Martin Tranmæl

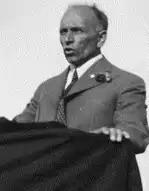
Martin Tranmæl

Martin Tranmæl grew up on a middle-sized farm in Melhus Municipality, in Søndre Trondhjem county, Norway. He started working as a painter and construction worker. In the early 20th century, Tranmæl lived for a while in the United States where he came into contact with the American workers movement, and even though he joined the AFL, he was also present at the founding congress of the Industrial Workers of the World, whose revolutionary syndicalist ideology he continued to be influenced by after returning to Norway. Upon his return, he eventually joined Norwegian Labour Party where he soon became one of the main leaders of the Party's left wing and worked for many different socialist papers.